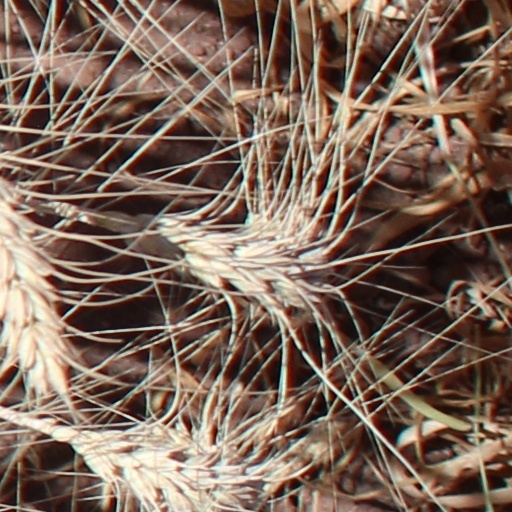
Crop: wheat